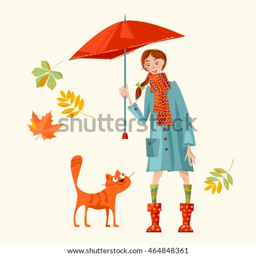
a girl with umbrella and a cat .